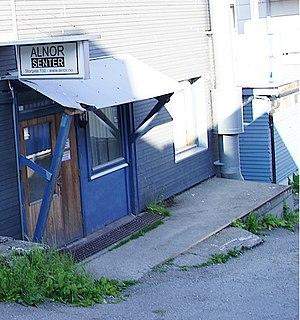
Mosquée ALNOR de Tromsoe en Norvège Ahmed Hanifi- Mardi 26 juillet 2016